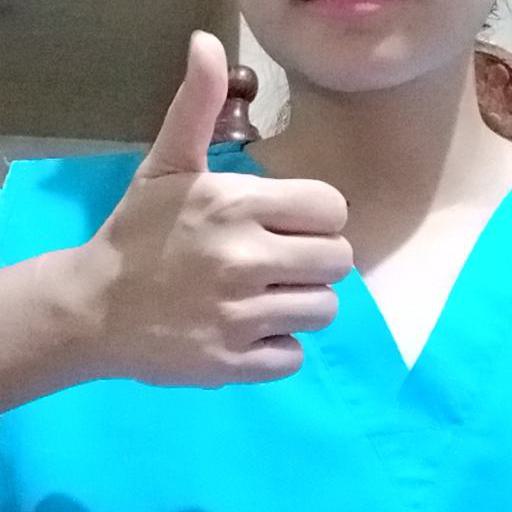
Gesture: like